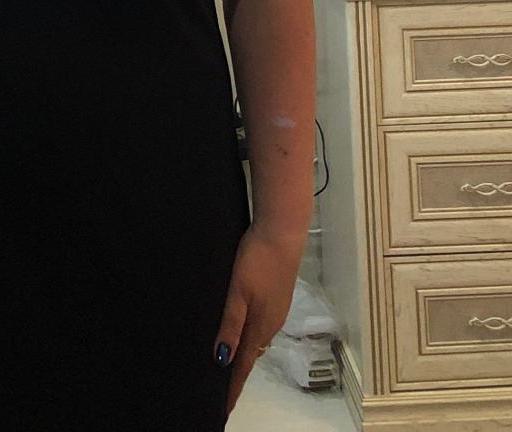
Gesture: no_gesture